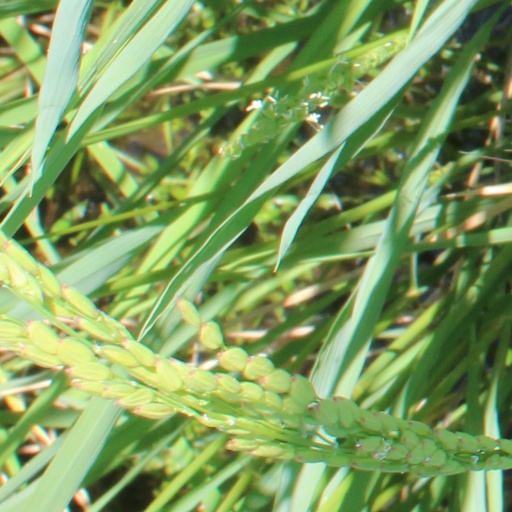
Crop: rice